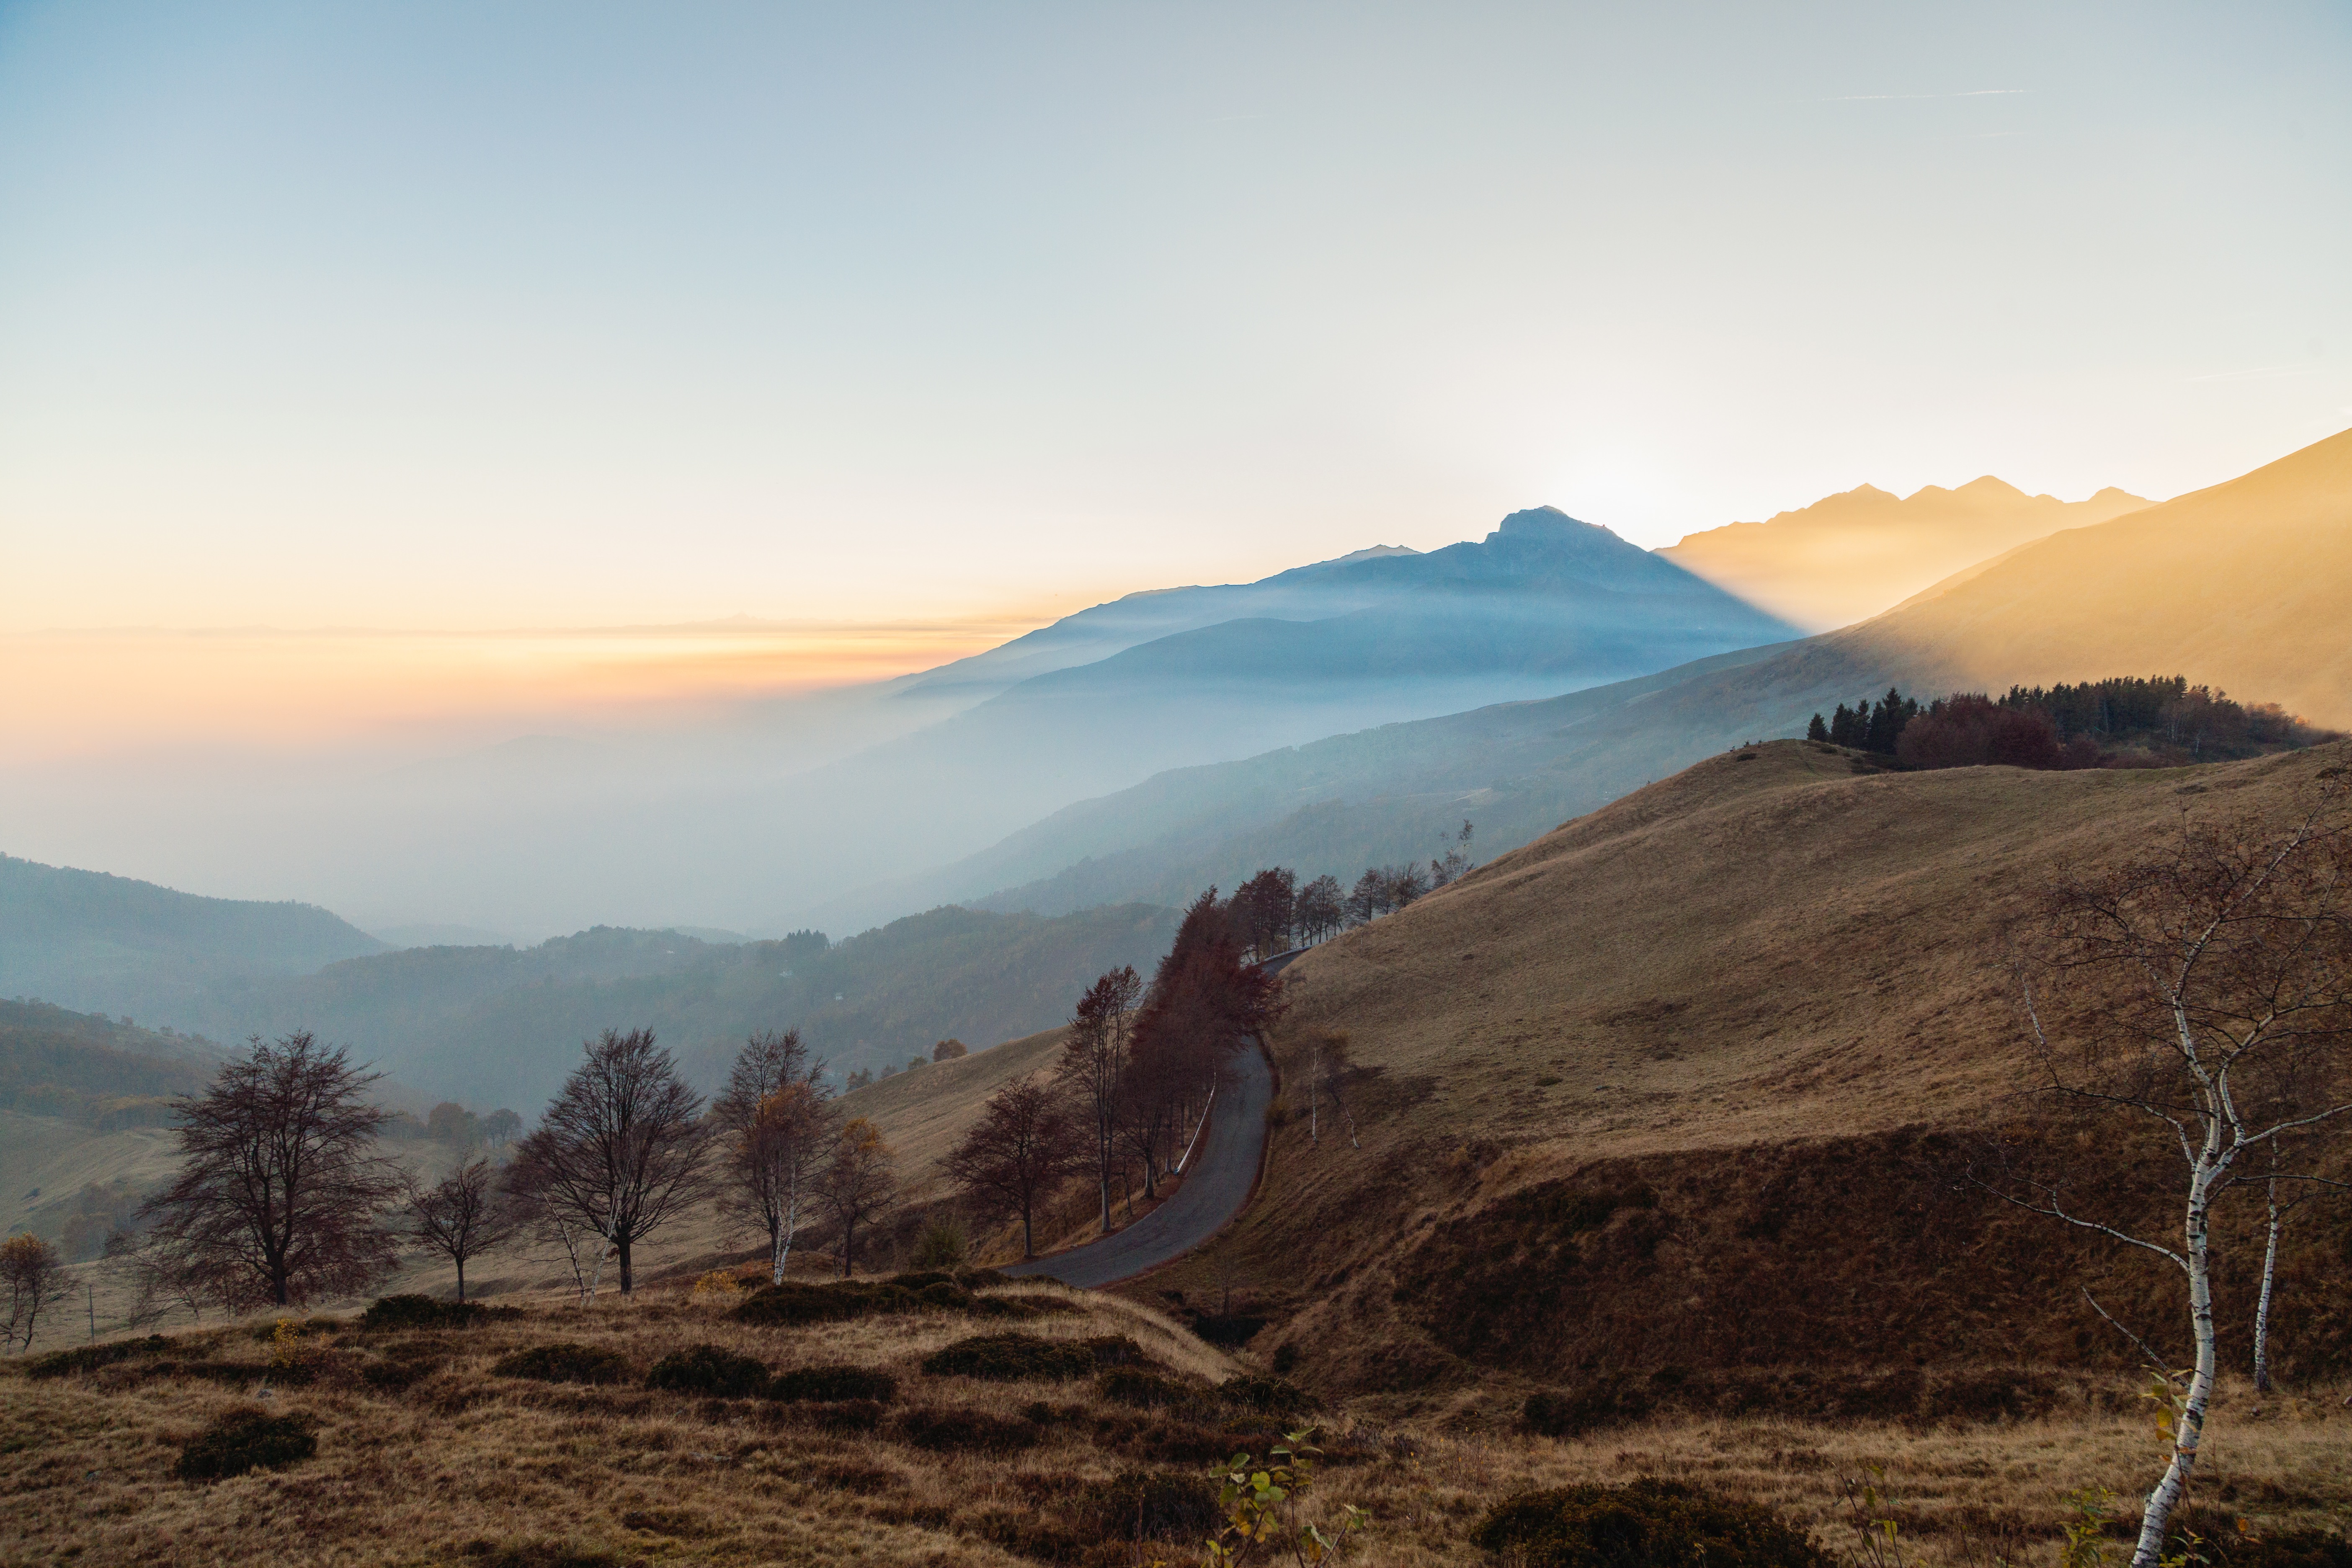
landscape, wilderness, mountain, sunrise, field, morning, hill, dawn, valley, mountain range, highland, ridge, plain, plateau, fell, loch, landform, natural environment, geographical feature, atmospheric phenomenon, mountainous landforms